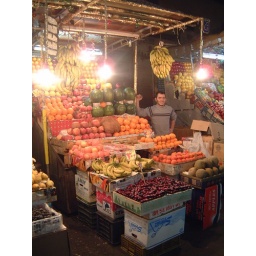
fruit market in Cairo